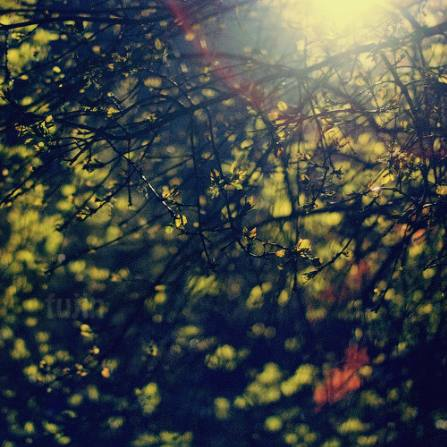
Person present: No